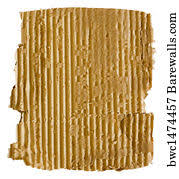
Label: cardboard